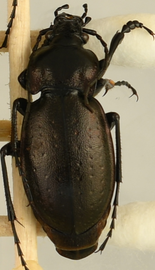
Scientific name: Carabus nemoralis
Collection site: UNDERC Site (UNDE), plot UNDE_017